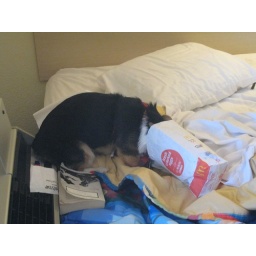
The dog spent a good seven minutes with her head in the bag without apparent desire to extricate herself.